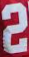
Number: 2